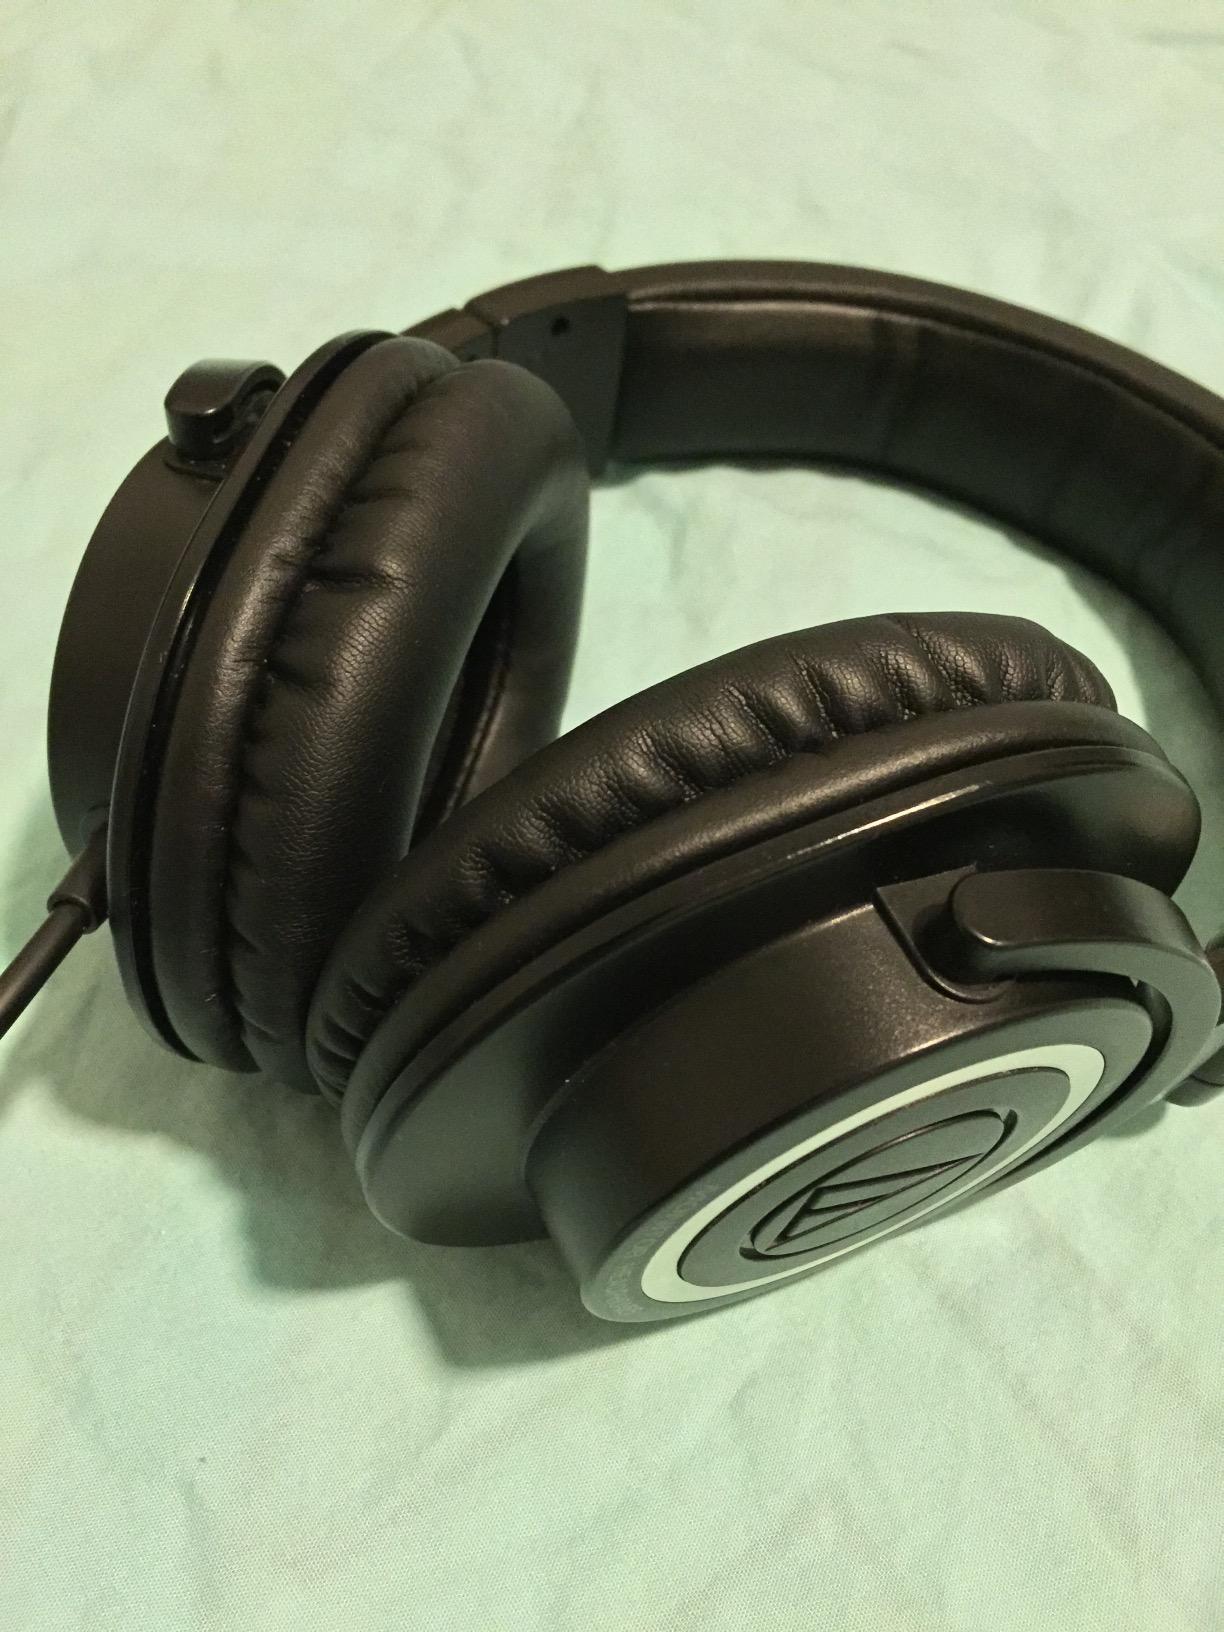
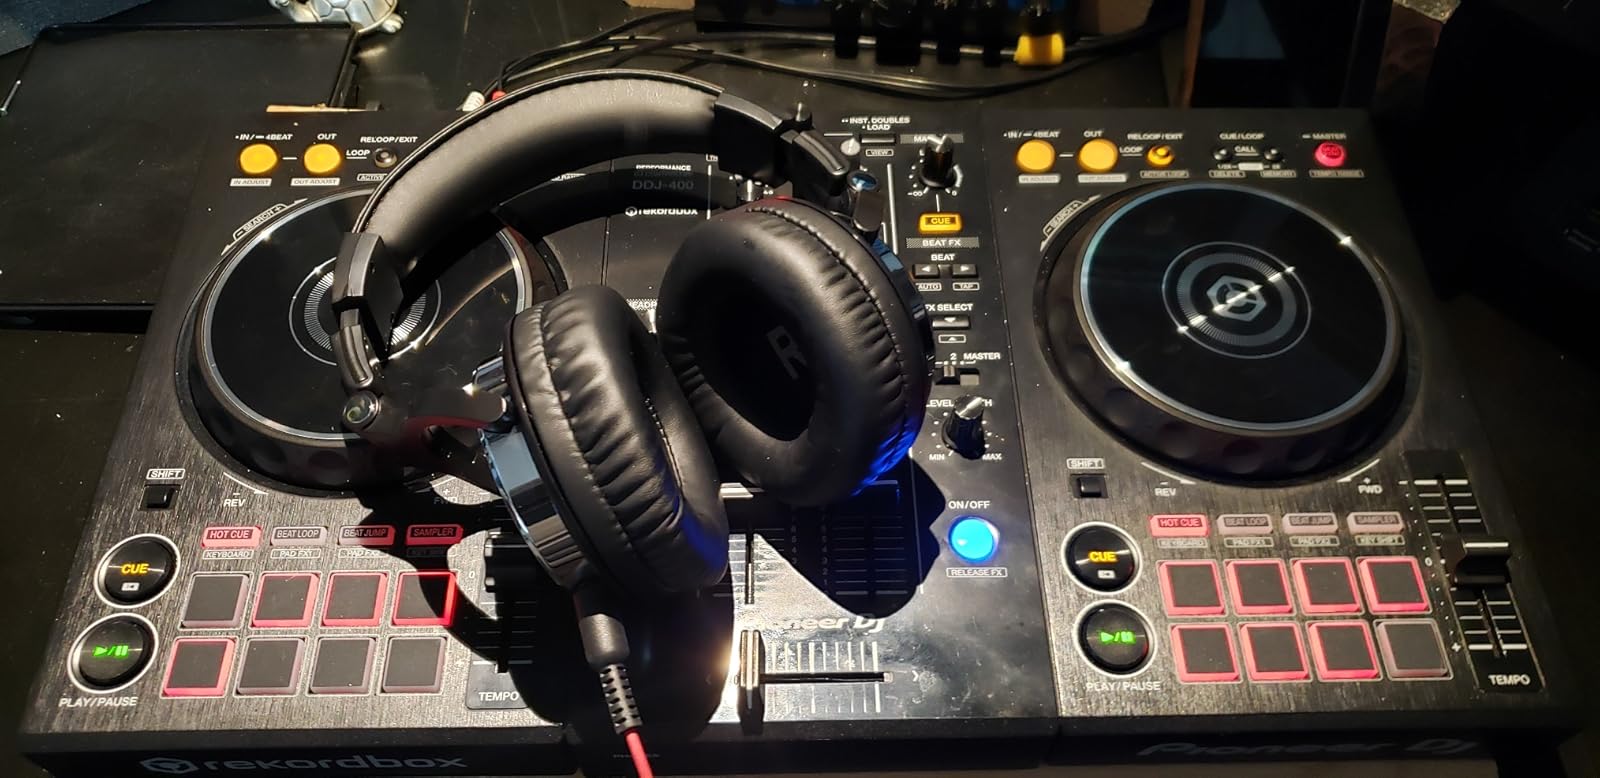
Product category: headphones
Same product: no